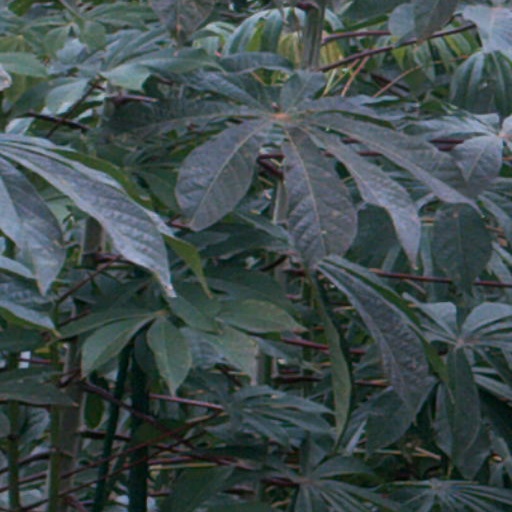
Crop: cassava